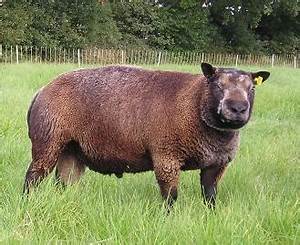
Label: pecora